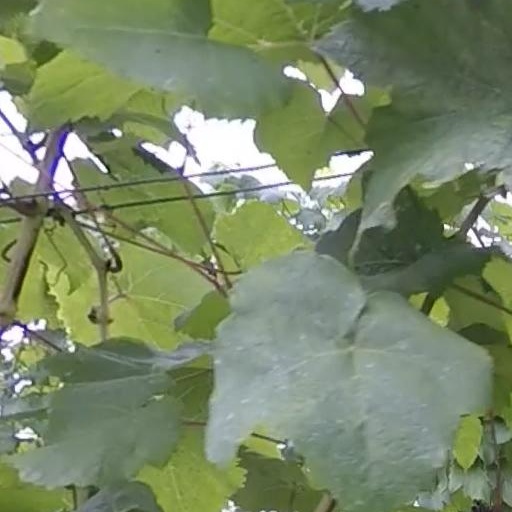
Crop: grape